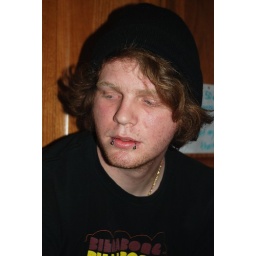
all the girls standing in the line for the bathroom 106